Rain of Flowers Along the Silk Road

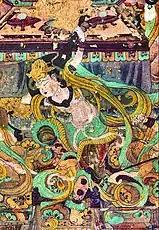
A musician playing a pipa behind her back; this illustration inspired some of Yingnian's movements.

Preparation for "Rain of Flowers Along the Silk Road" began in June 1978, when the Gansu Song and Dance Ensemble were commissioned to create a new dance drama by the Gansu branch of the Chinese Communist Party for performance during National Day festivities. Initial choreography and scenario preparation continued through July, with the basic structure ready in August 1978.